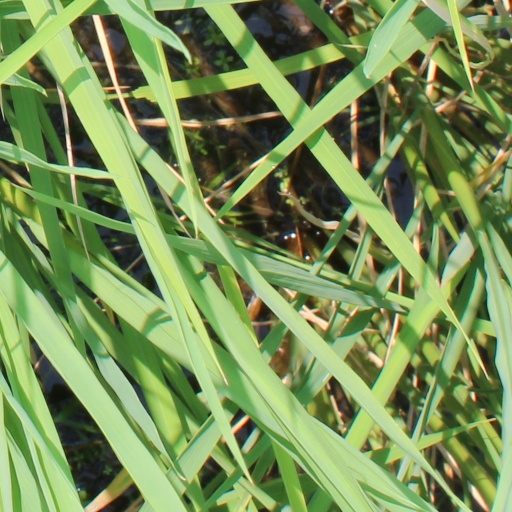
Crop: rice